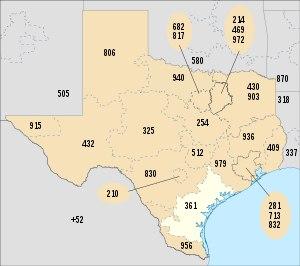
L'indicatif régional 361 est l'un des multiples indicatifs téléphoniques régionaux de l'État du Texas aux États-Unis.